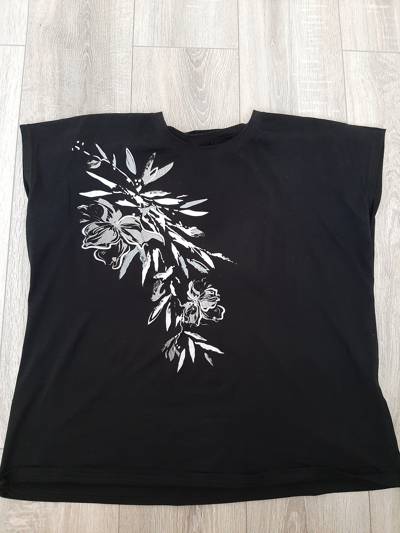
Waste category: clothes